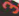
Number: 3